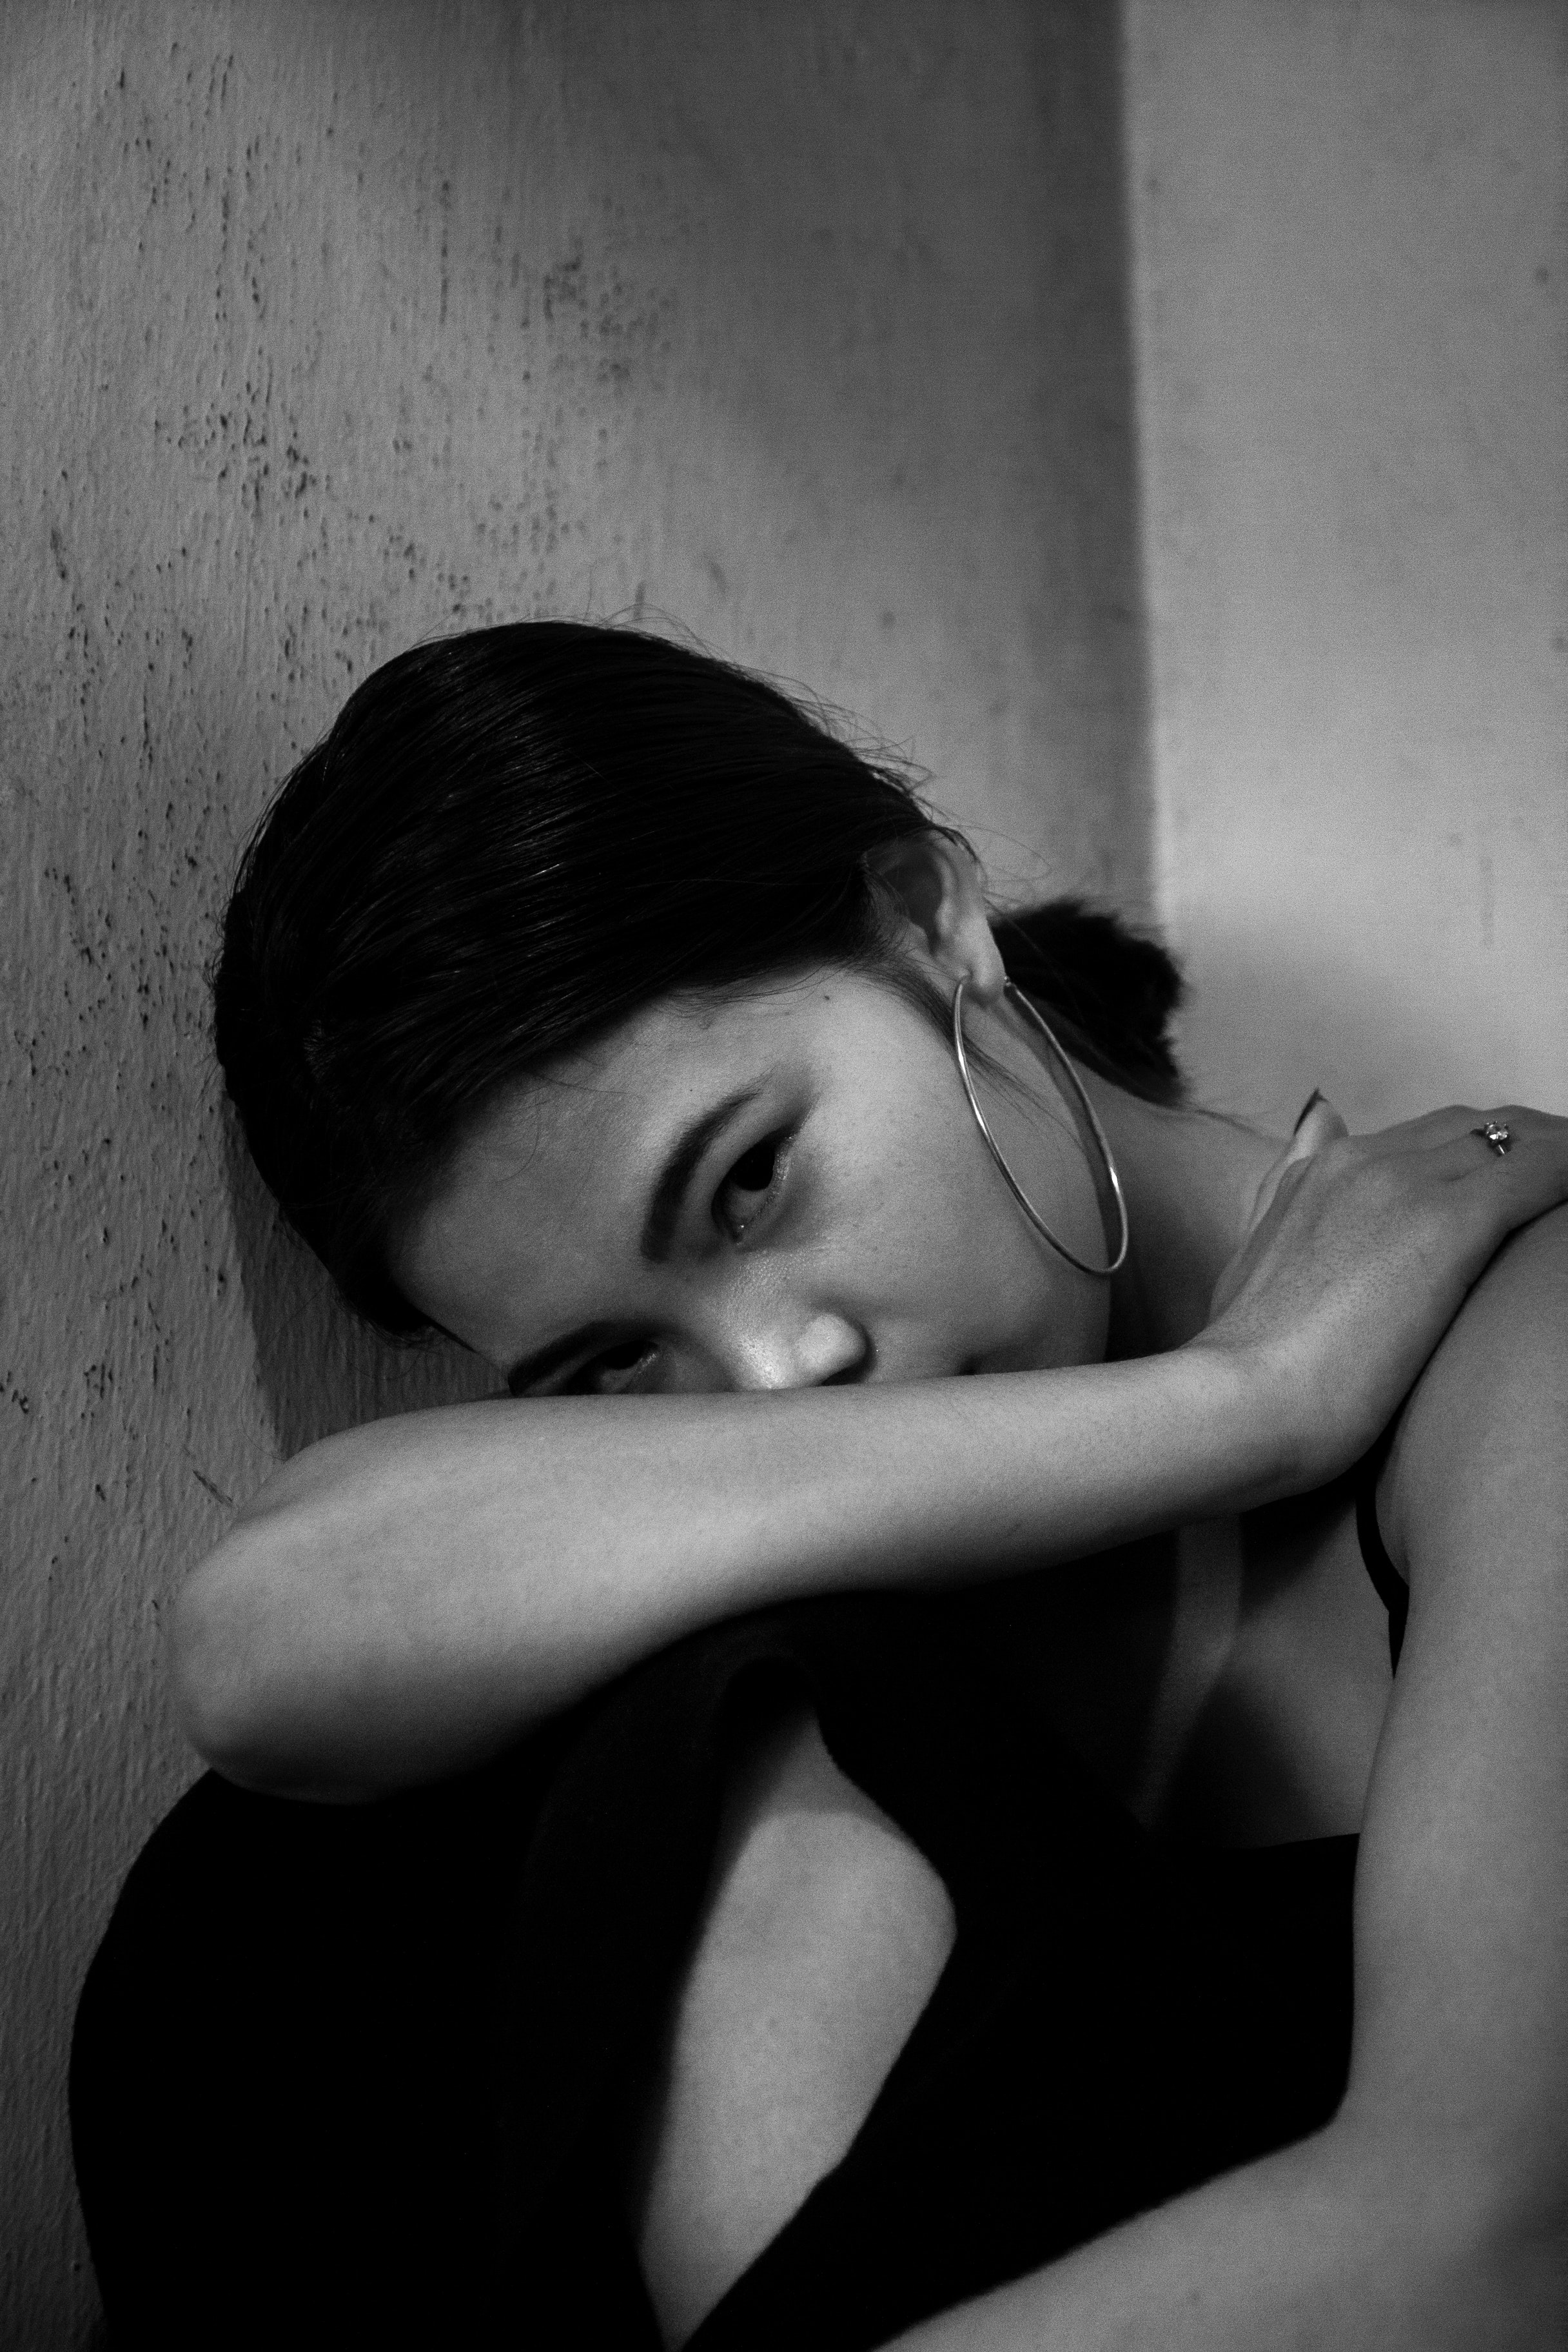
black, face, white, photograph, black and white, monochrome, monochrome photography, skin, beauty, shoulder, arm, nose, eye, joint, lip, photography, neck, human, hand, mouth, muscle, smile, ear, portrait, elbow, art model, flash photography, style, black hair, portrait photography, model